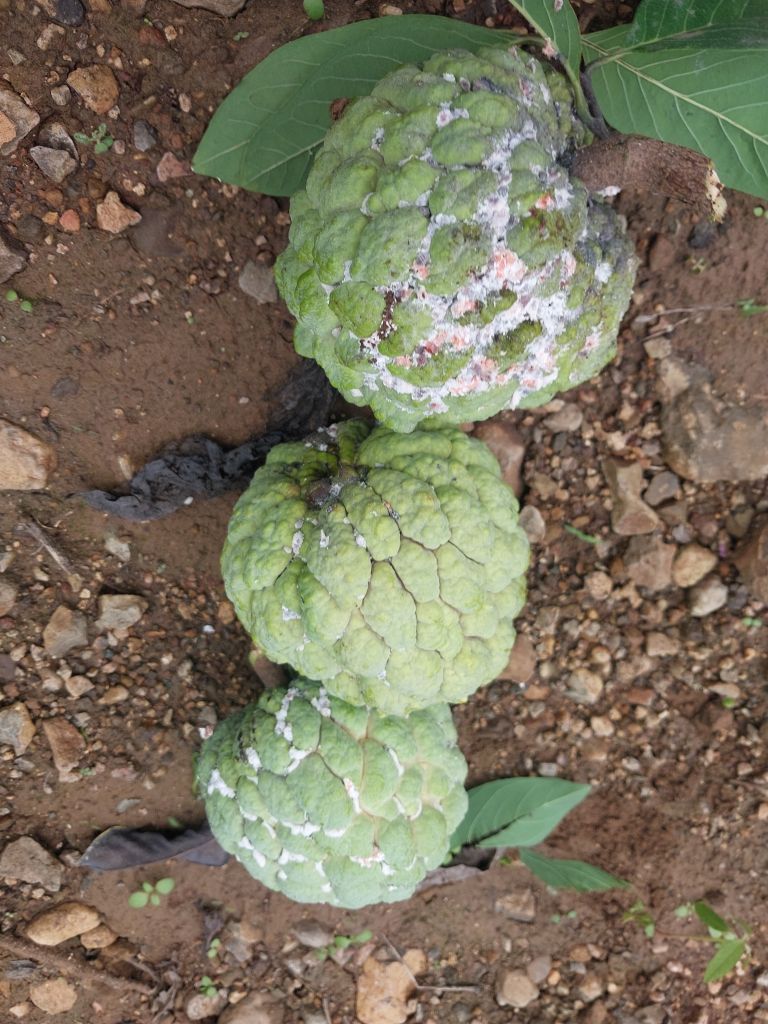
Disease label: Mealy Bug